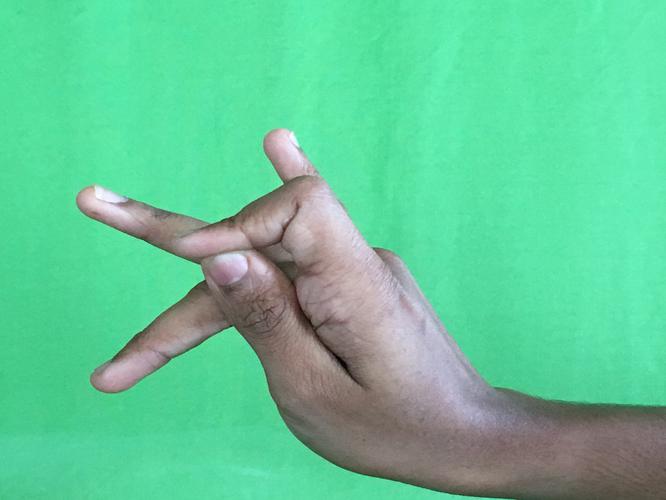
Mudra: Katakamukha_3
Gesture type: single_hand